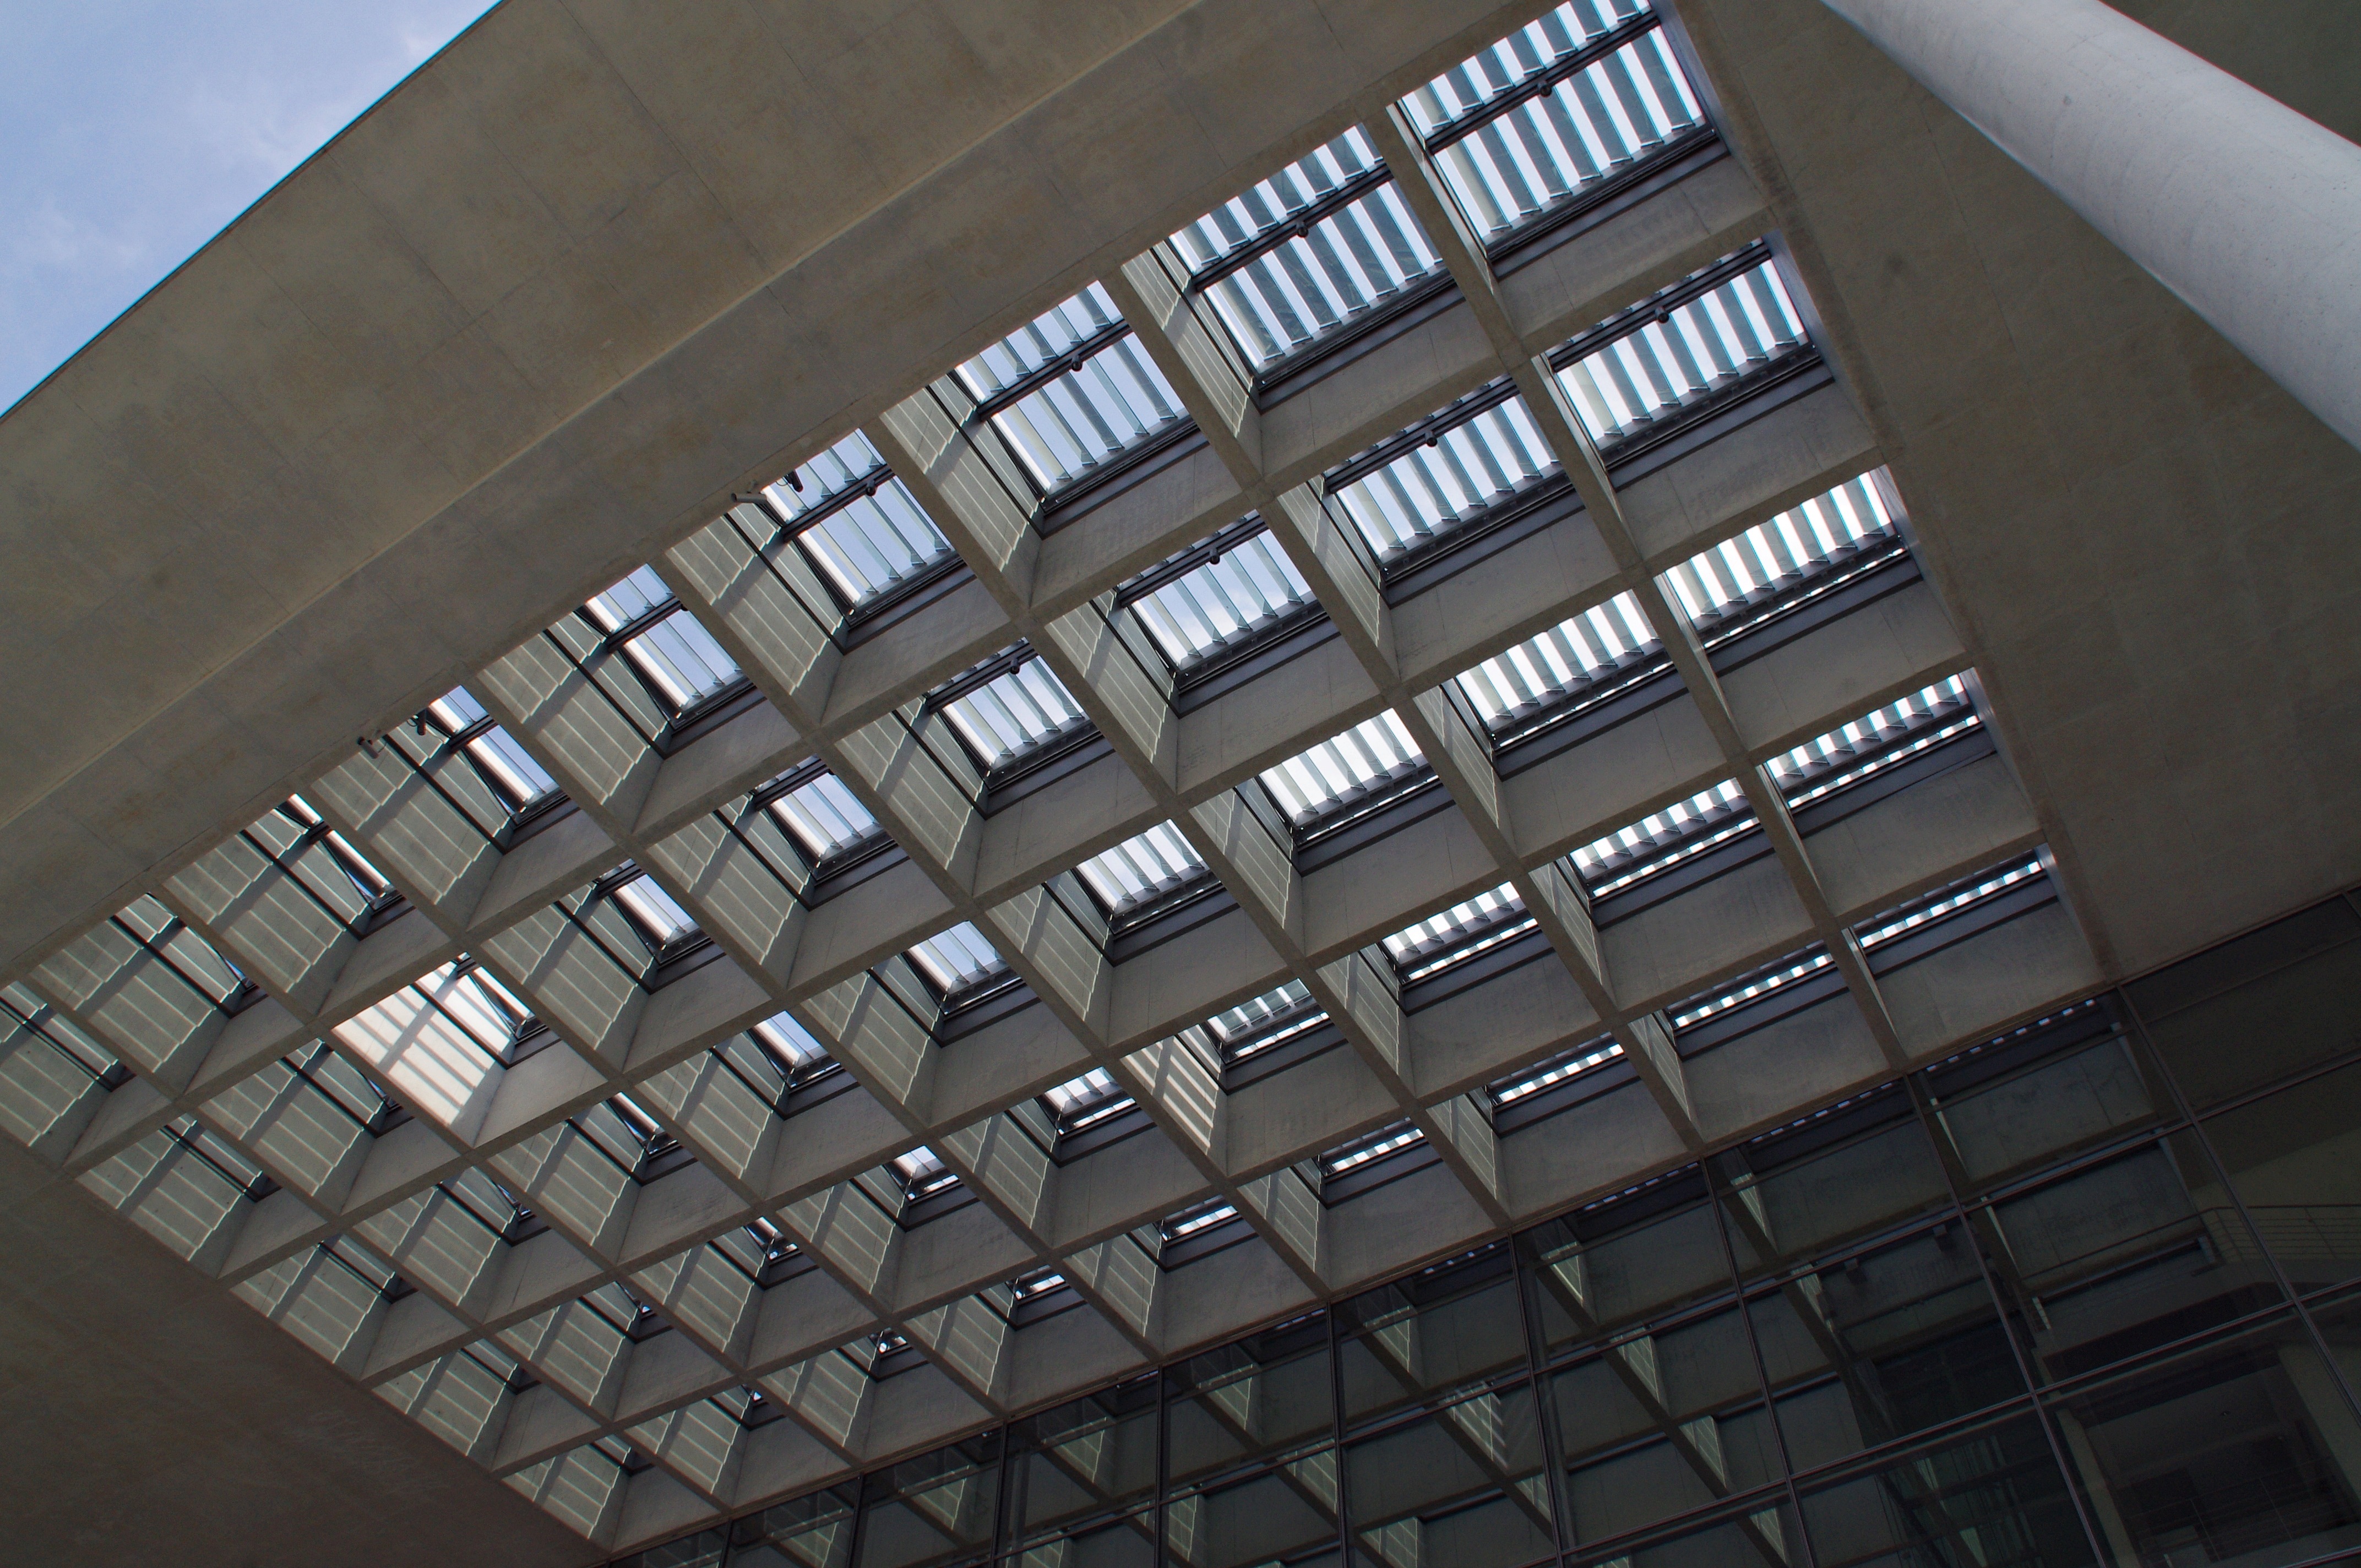
light, architecture, structure, building, city, skyscraper, wall, ceiling, line, reflection, facade, tower block, symmetry, germany, berlin, shape, bundestag, housewife, daylighting, urban area, window covering